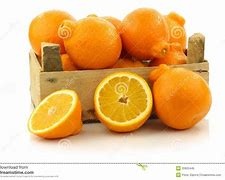
Label: mandarine